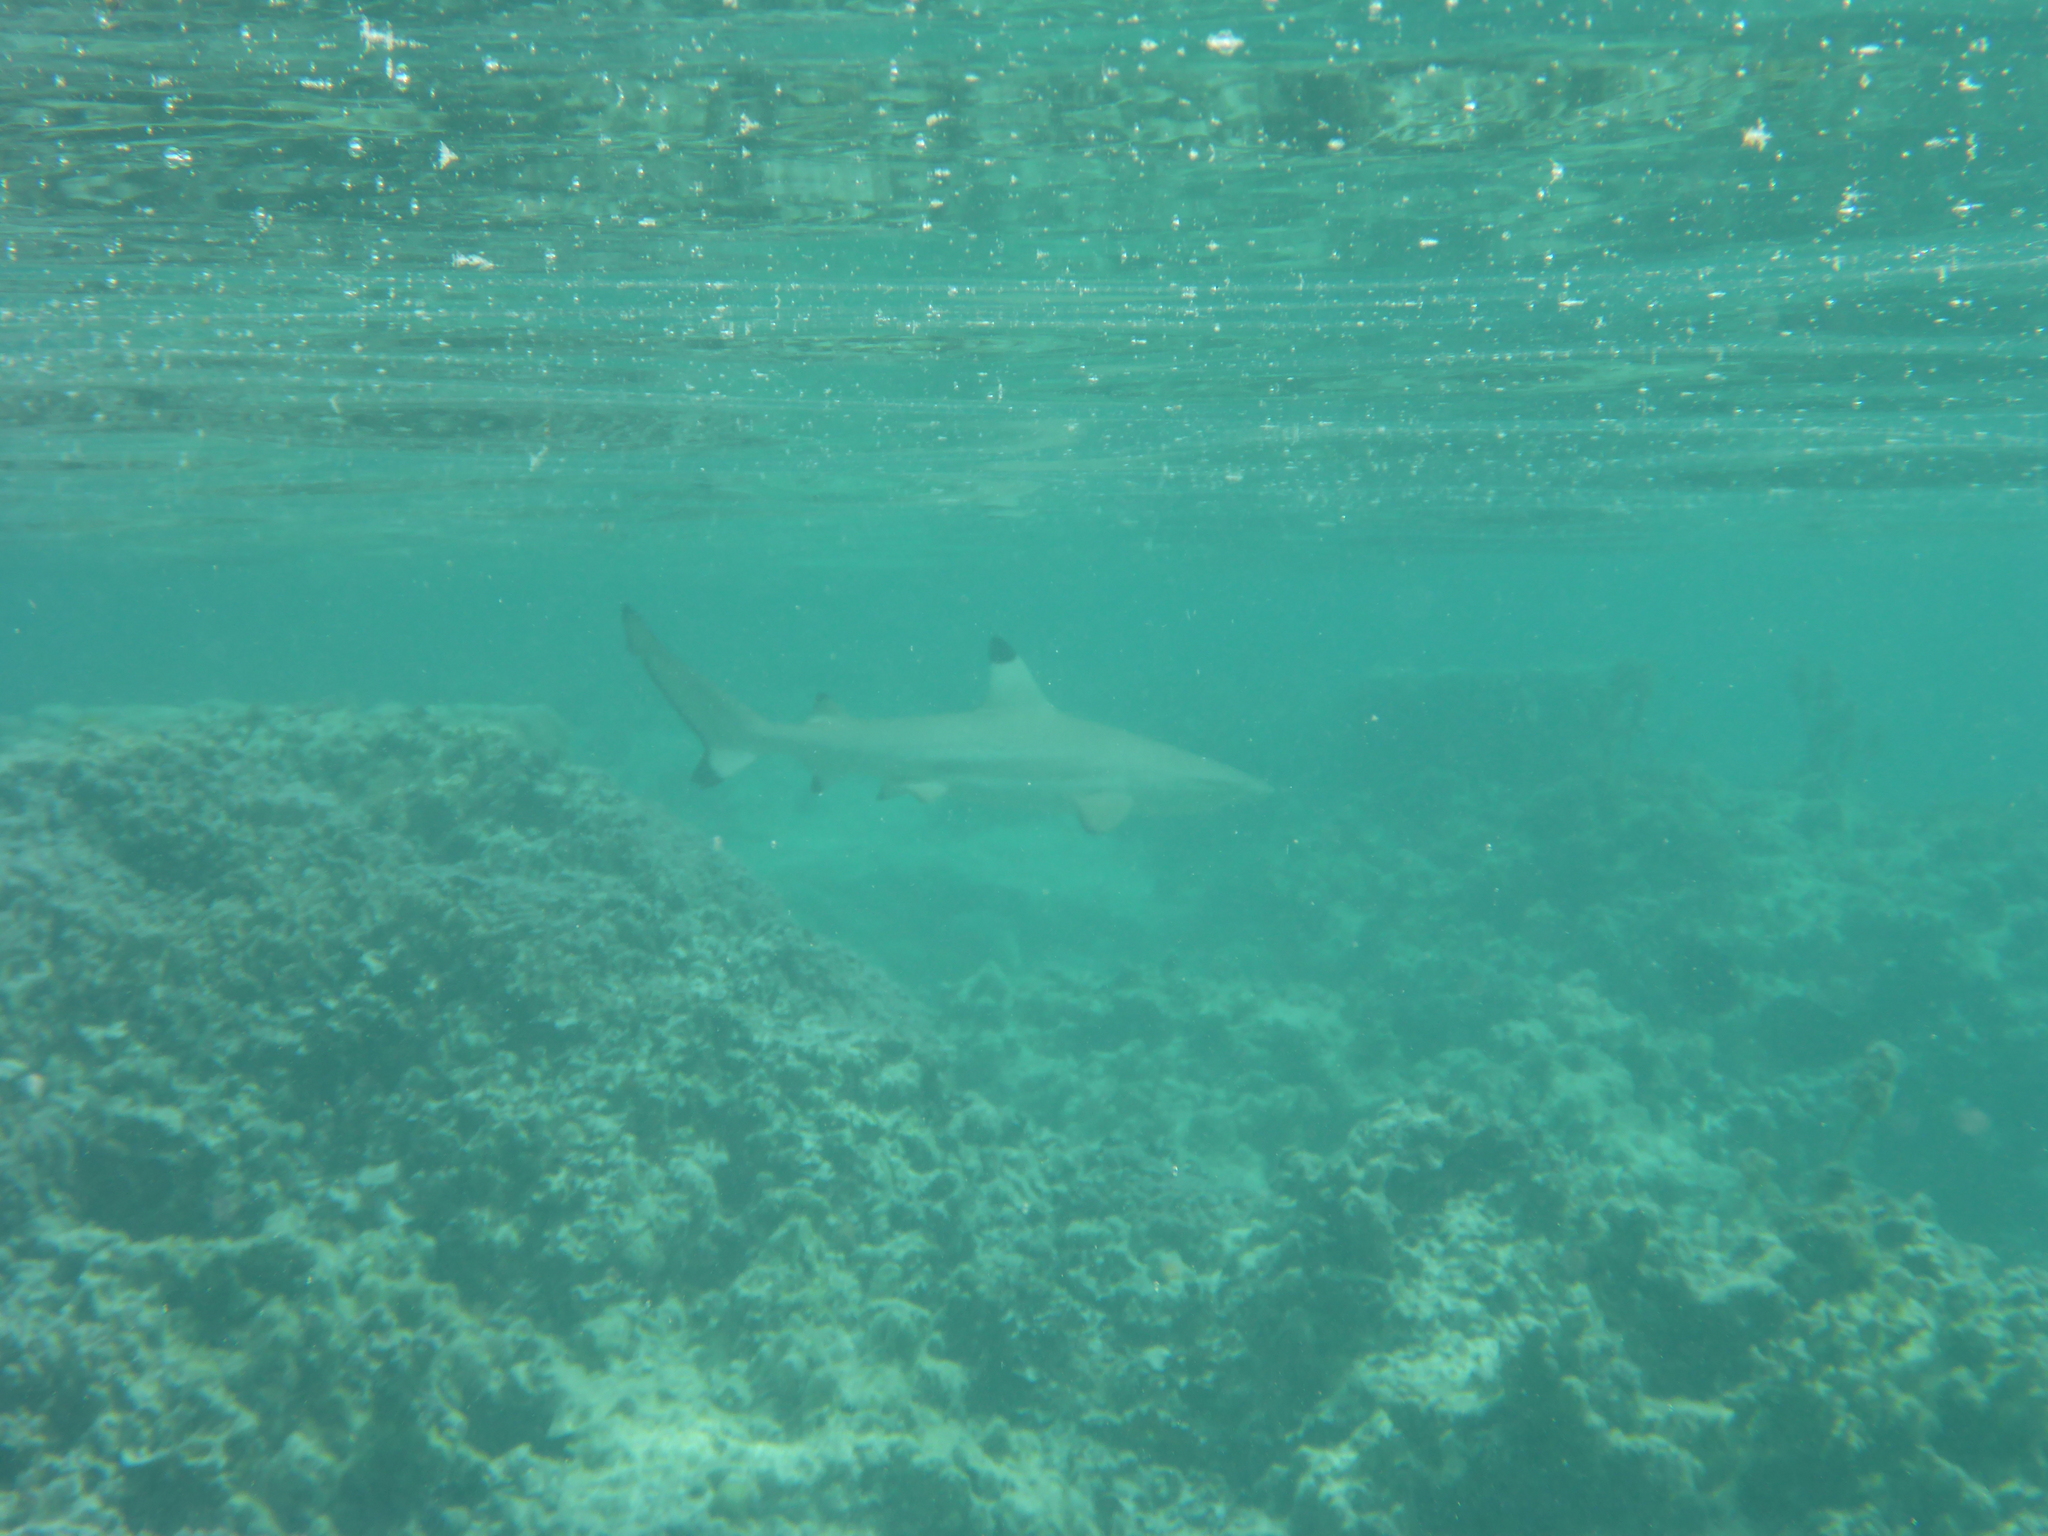
Carcharhinus melanopterus (Blacktip Reef Shark)